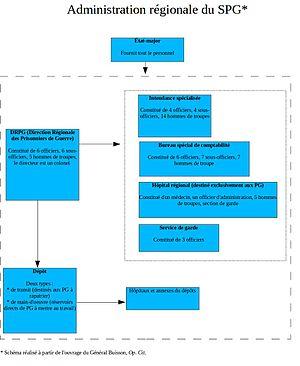
Source
Entre 1945 et 1948, près d’un million de prisonniers de guerre allemands ont été détenus en France où ils ont contribué, par leur travail forcé, à la reconstruction de l’économie nationale.